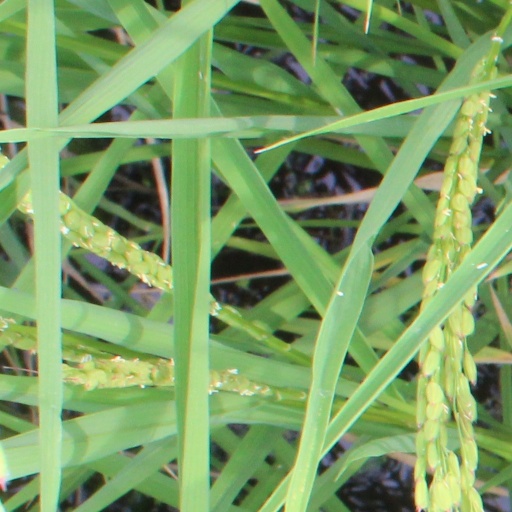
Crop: rice